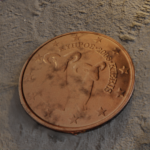
Coin value: 5cents
Country: cy
Edition: standard